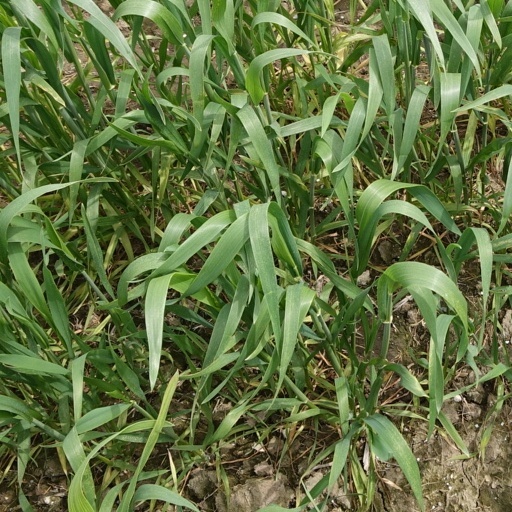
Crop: wheat